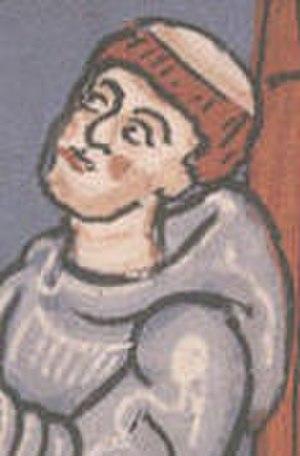
Arnaud Amaury ou Arnaud Amalric, abbé de Poblet, de Grand Selve, puis de Cîteaux, archevêque de Narbonne. Il est chargé, en tant que légat pontifical, de réprimer l'hérésie cathare durant la croisade des albigeois. On lui prête la phrase « Tuez-les tous, Dieu reconnaîtra les siens. », qu'il aurait prononcée avant
Cet article présente la liste des évêques métropolitains, puis archevêques du diocèse de Narbonne, primats de la Gaule narbonnaise.